O zittre nicht, mein lieber Sohn

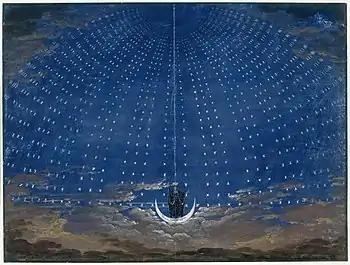
The arrival of the Queen of the Night. Stage set by Karl Friedrich Schinkel (1781–1841) for an 1815 production

"O zittre nicht, mein lieber Sohn" ("Oh, don't tremble, my dear son") is the first aria performed by the Queen of the Night (a famous coloratura soprano role) in Mozart's singspiel "The Magic Flute (Die Zauberflöte)". It is not as well known as the Queen's second aria, "Der Hölle Rache kocht in meinem Herzen", though no less demanding; the aria requires a soprano coloratura with extremely high tessitura and great vocal flexibility.